HMCS Vancouver (FFH 331)

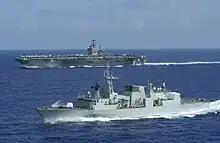
"Vancouver" as part of the "John C. Stennis" carrier battle group in 2002

After the 11 September 2001 attacks, "Vancouver" and her sisters were a primary part of Canada's anti-terrorism naval forces in the Middle East. For instance, "Vancouver" was an integrated part of the American carrier battle group led by , arriving at Hong Kong on 29 November 2001 and in the Persian Gulf in 19 December. The frigate performed maritime interdiction operations in the Gulf, enforcing sanctions on Iraq. The ship returned to Esquimalt on 28 May 2002.